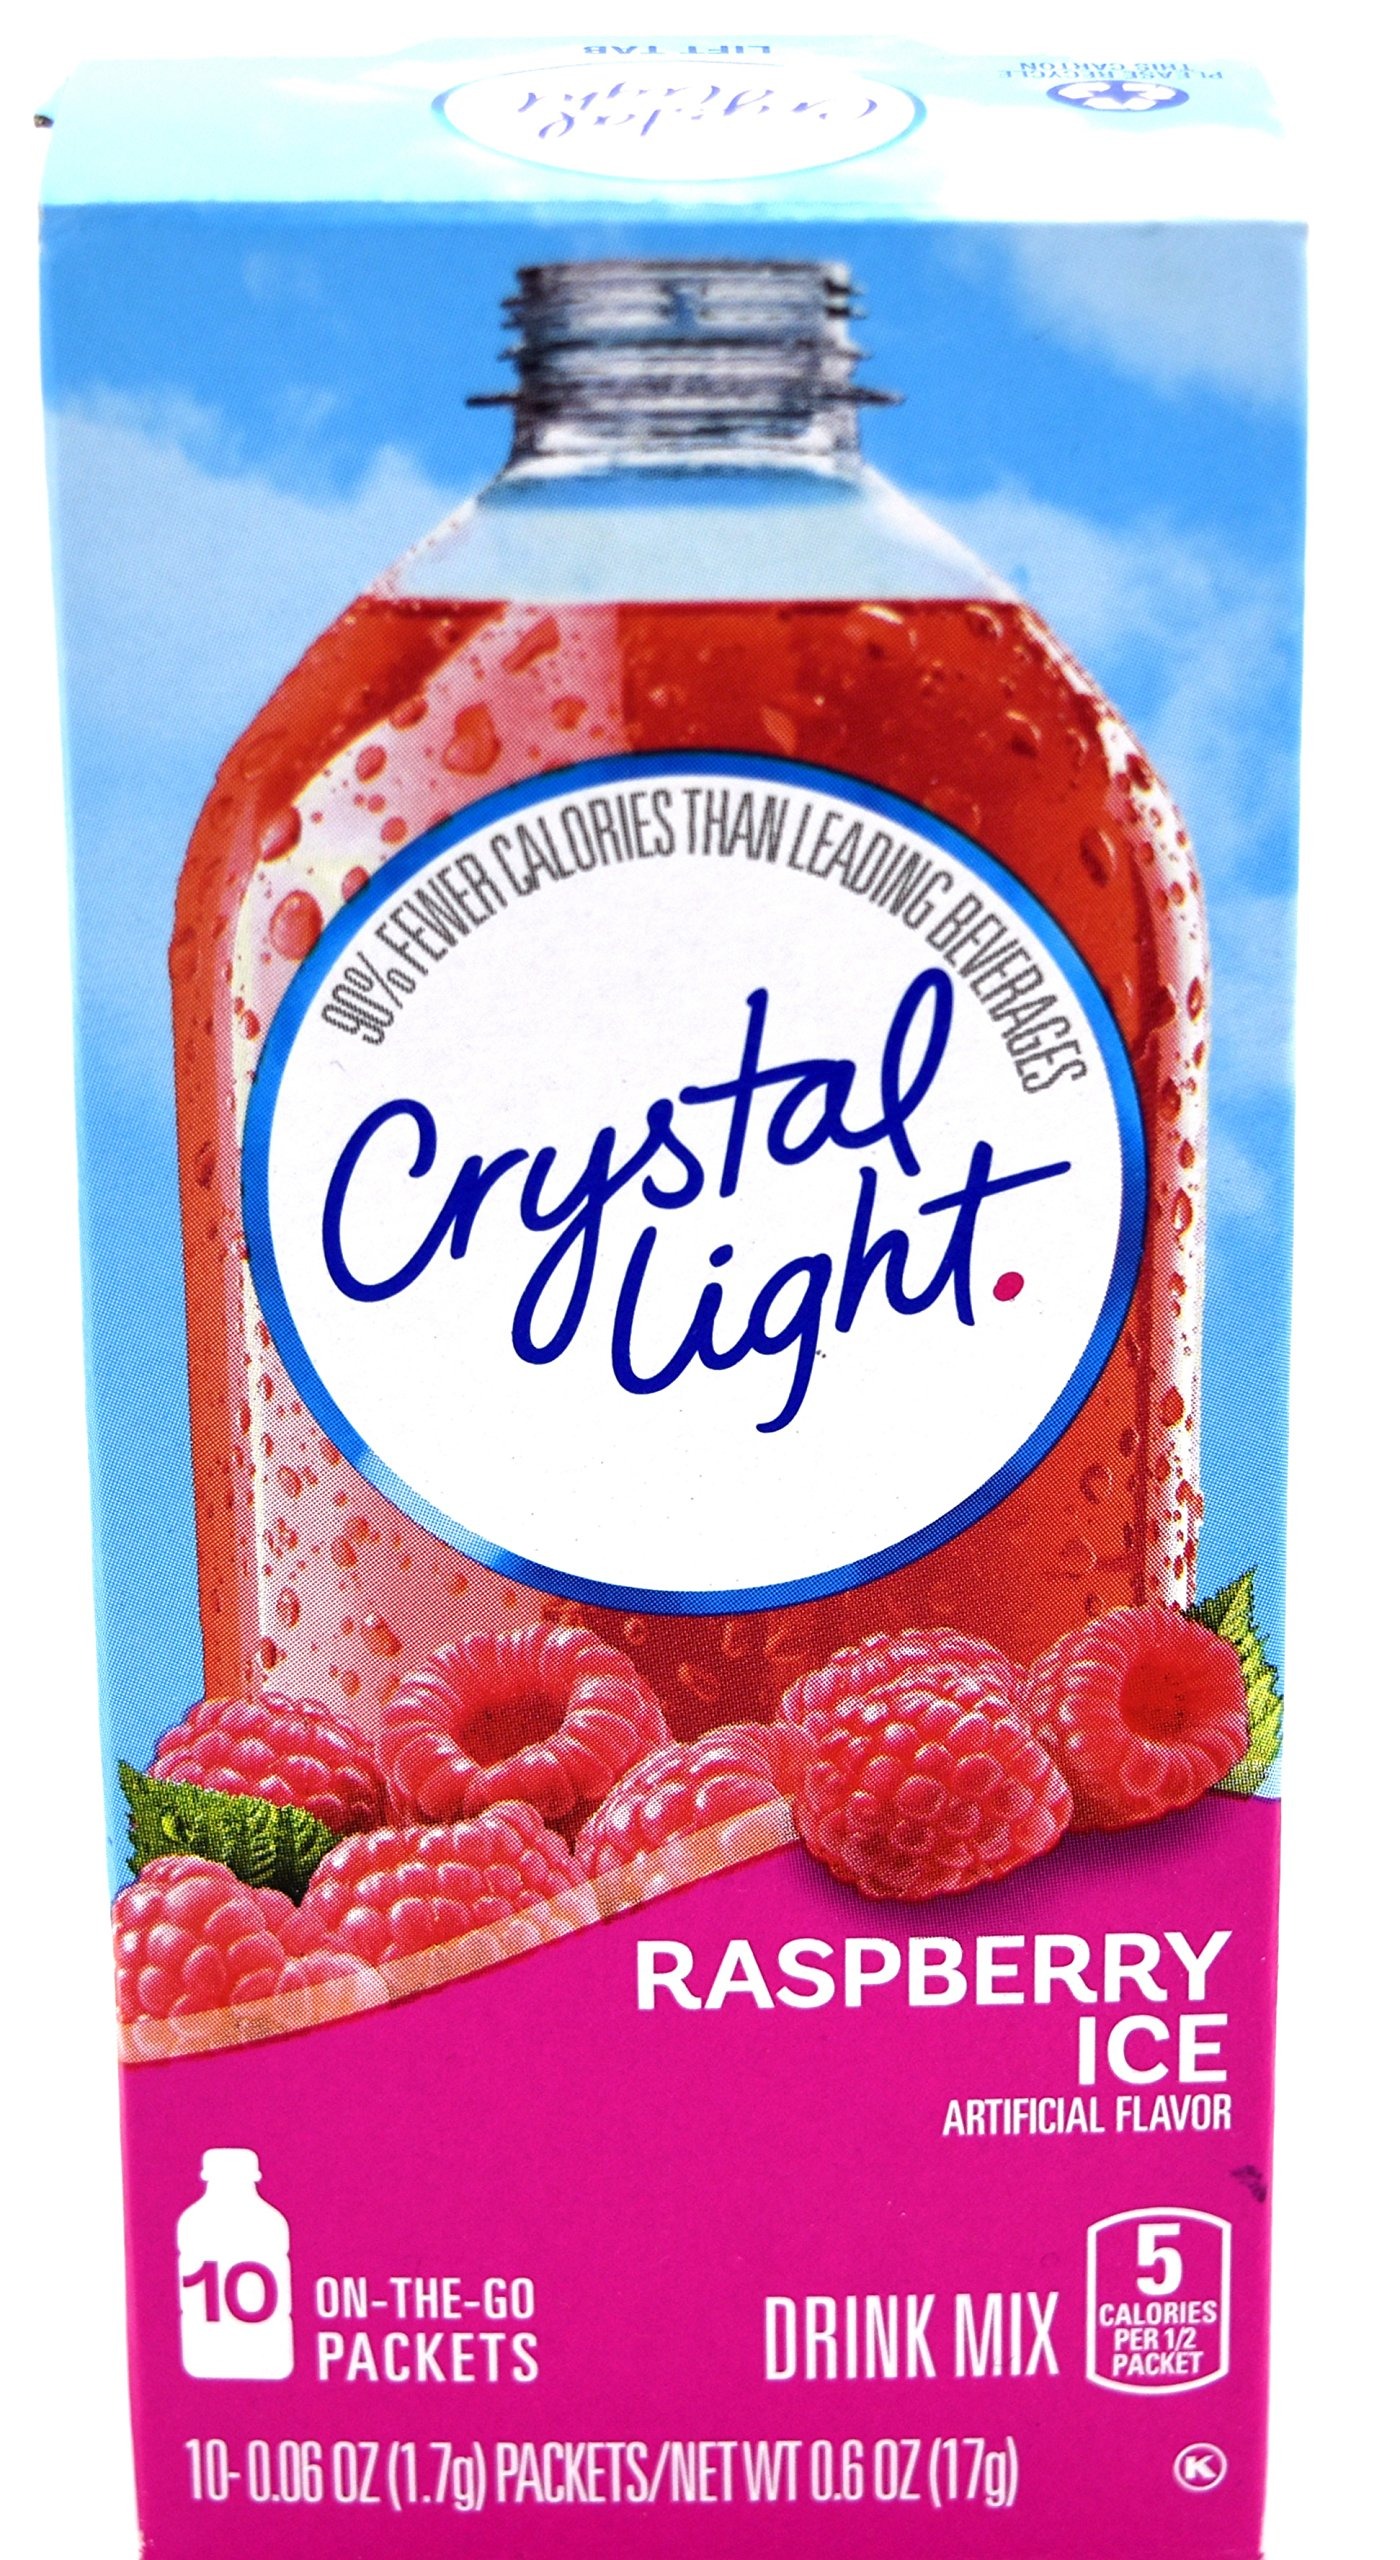
Item Name: Crystal Light On The Go Raspberry Ice Drink Mix, 10-Packet Box (Pack of 20)
Bullet Point 1: Each Box Contains 10 Individual Packets That You Mix with Up to 16.9 Fluid Ounces (500 ml) of Water
Bullet Point 2: Each 8 Ounce (237 ml) Serving Contains 5 Calories
Bullet Point 3: Sugar Free, Low in Sodium and Caffeine Free
Bullet Point 4: Kosher Product and Gluten Free
Bullet Point 5: Crystal Light On The Go has 90% Fewer Calories than Leading Beverages
Product Description: Crystal Light drink mix let’s you add flavor to your life with just 5 calories per serving. It turns the water you need into the water you will love. It transforms ordinary water with fabulous fruit flavors and tantalizing teas. Each sip is the perfect way to refresh, renew and satisfy your thirst for something different.
Value: 20.0
Unit: count

Price: 5.98